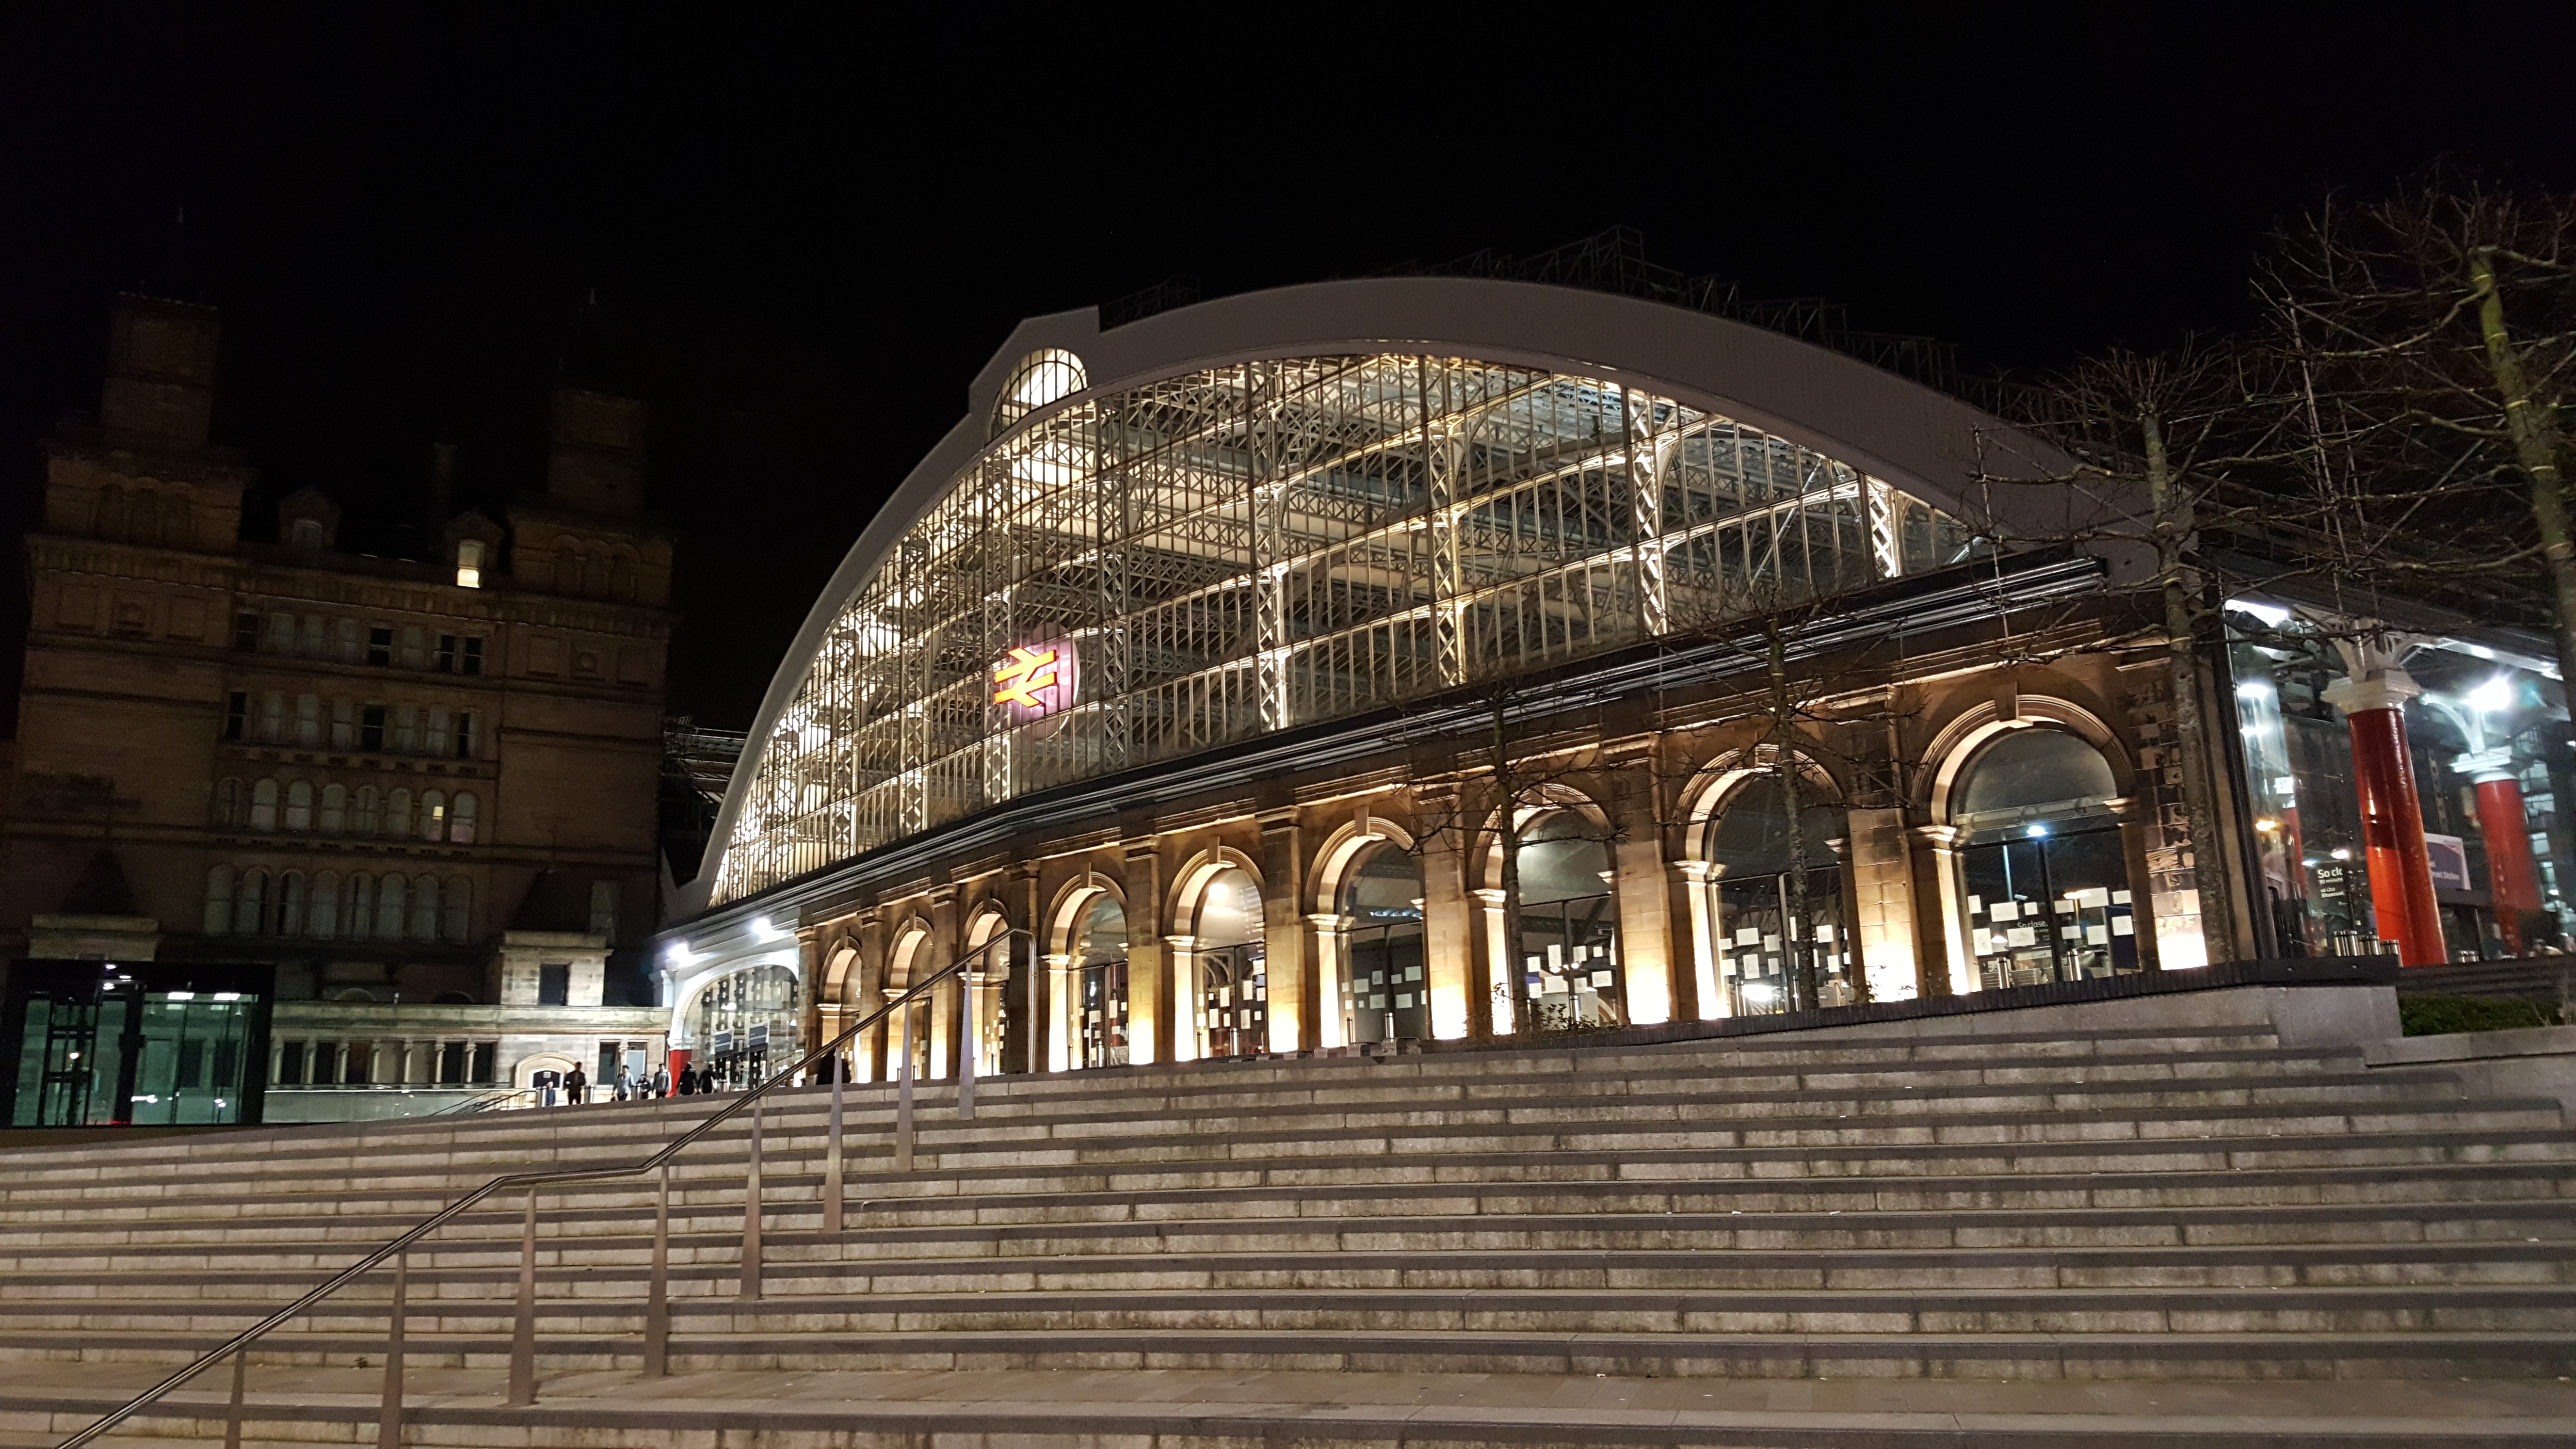
architecture, structure, night, downtown, arch, train station, landmark, facade, lighting, stadium, public transport, liverpool, theatre, merseyside, arena, urban area, lime street